Hilda of Whitby

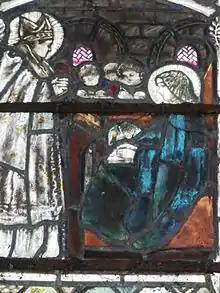
Aidan of Lindisfarne visits Hilda. Gloucester Cathedral, by Christopher Whall.

Bede describes Hilda as a woman of great energy, who was a skilled administrator and teacher. As a landowner she had many in her employ to care for sheep and cattle, farming, and woodcutting. She gained such a reputation for wisdom that kings and princes sought her advice. However, she also had a concern for ordinary folk such as Cædmon. He was a herder at the monastery, who was inspired in a dream to sing verses in praise of God. Hilda recognized his gift and encouraged him to develop it. Bede writes, "All who knew her called her mother because of her outstanding devotion and grace".